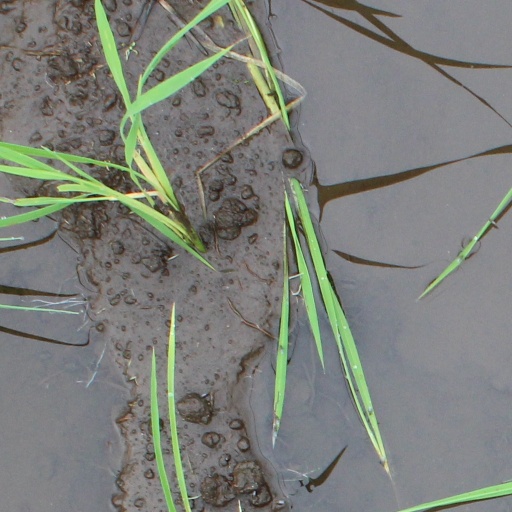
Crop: rice